Plasma coblation

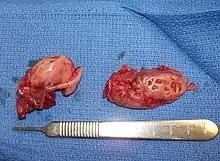
Traditional tonsillectomy surgery removal of tonsils

Although the technique of plasma coblation is not more widespread than the traditional tonsillectomy procedure it is still classified as an approved surgical technique, which has been implemented around the world in different countries. Plasma Coblation is still not the main used procedure due to its unknown disadvantages compared to current procedures and equipment, however its advantages and ability to decrease post operative pain and hospital stay has been ensured over the standard surgical procedures currently in use today.